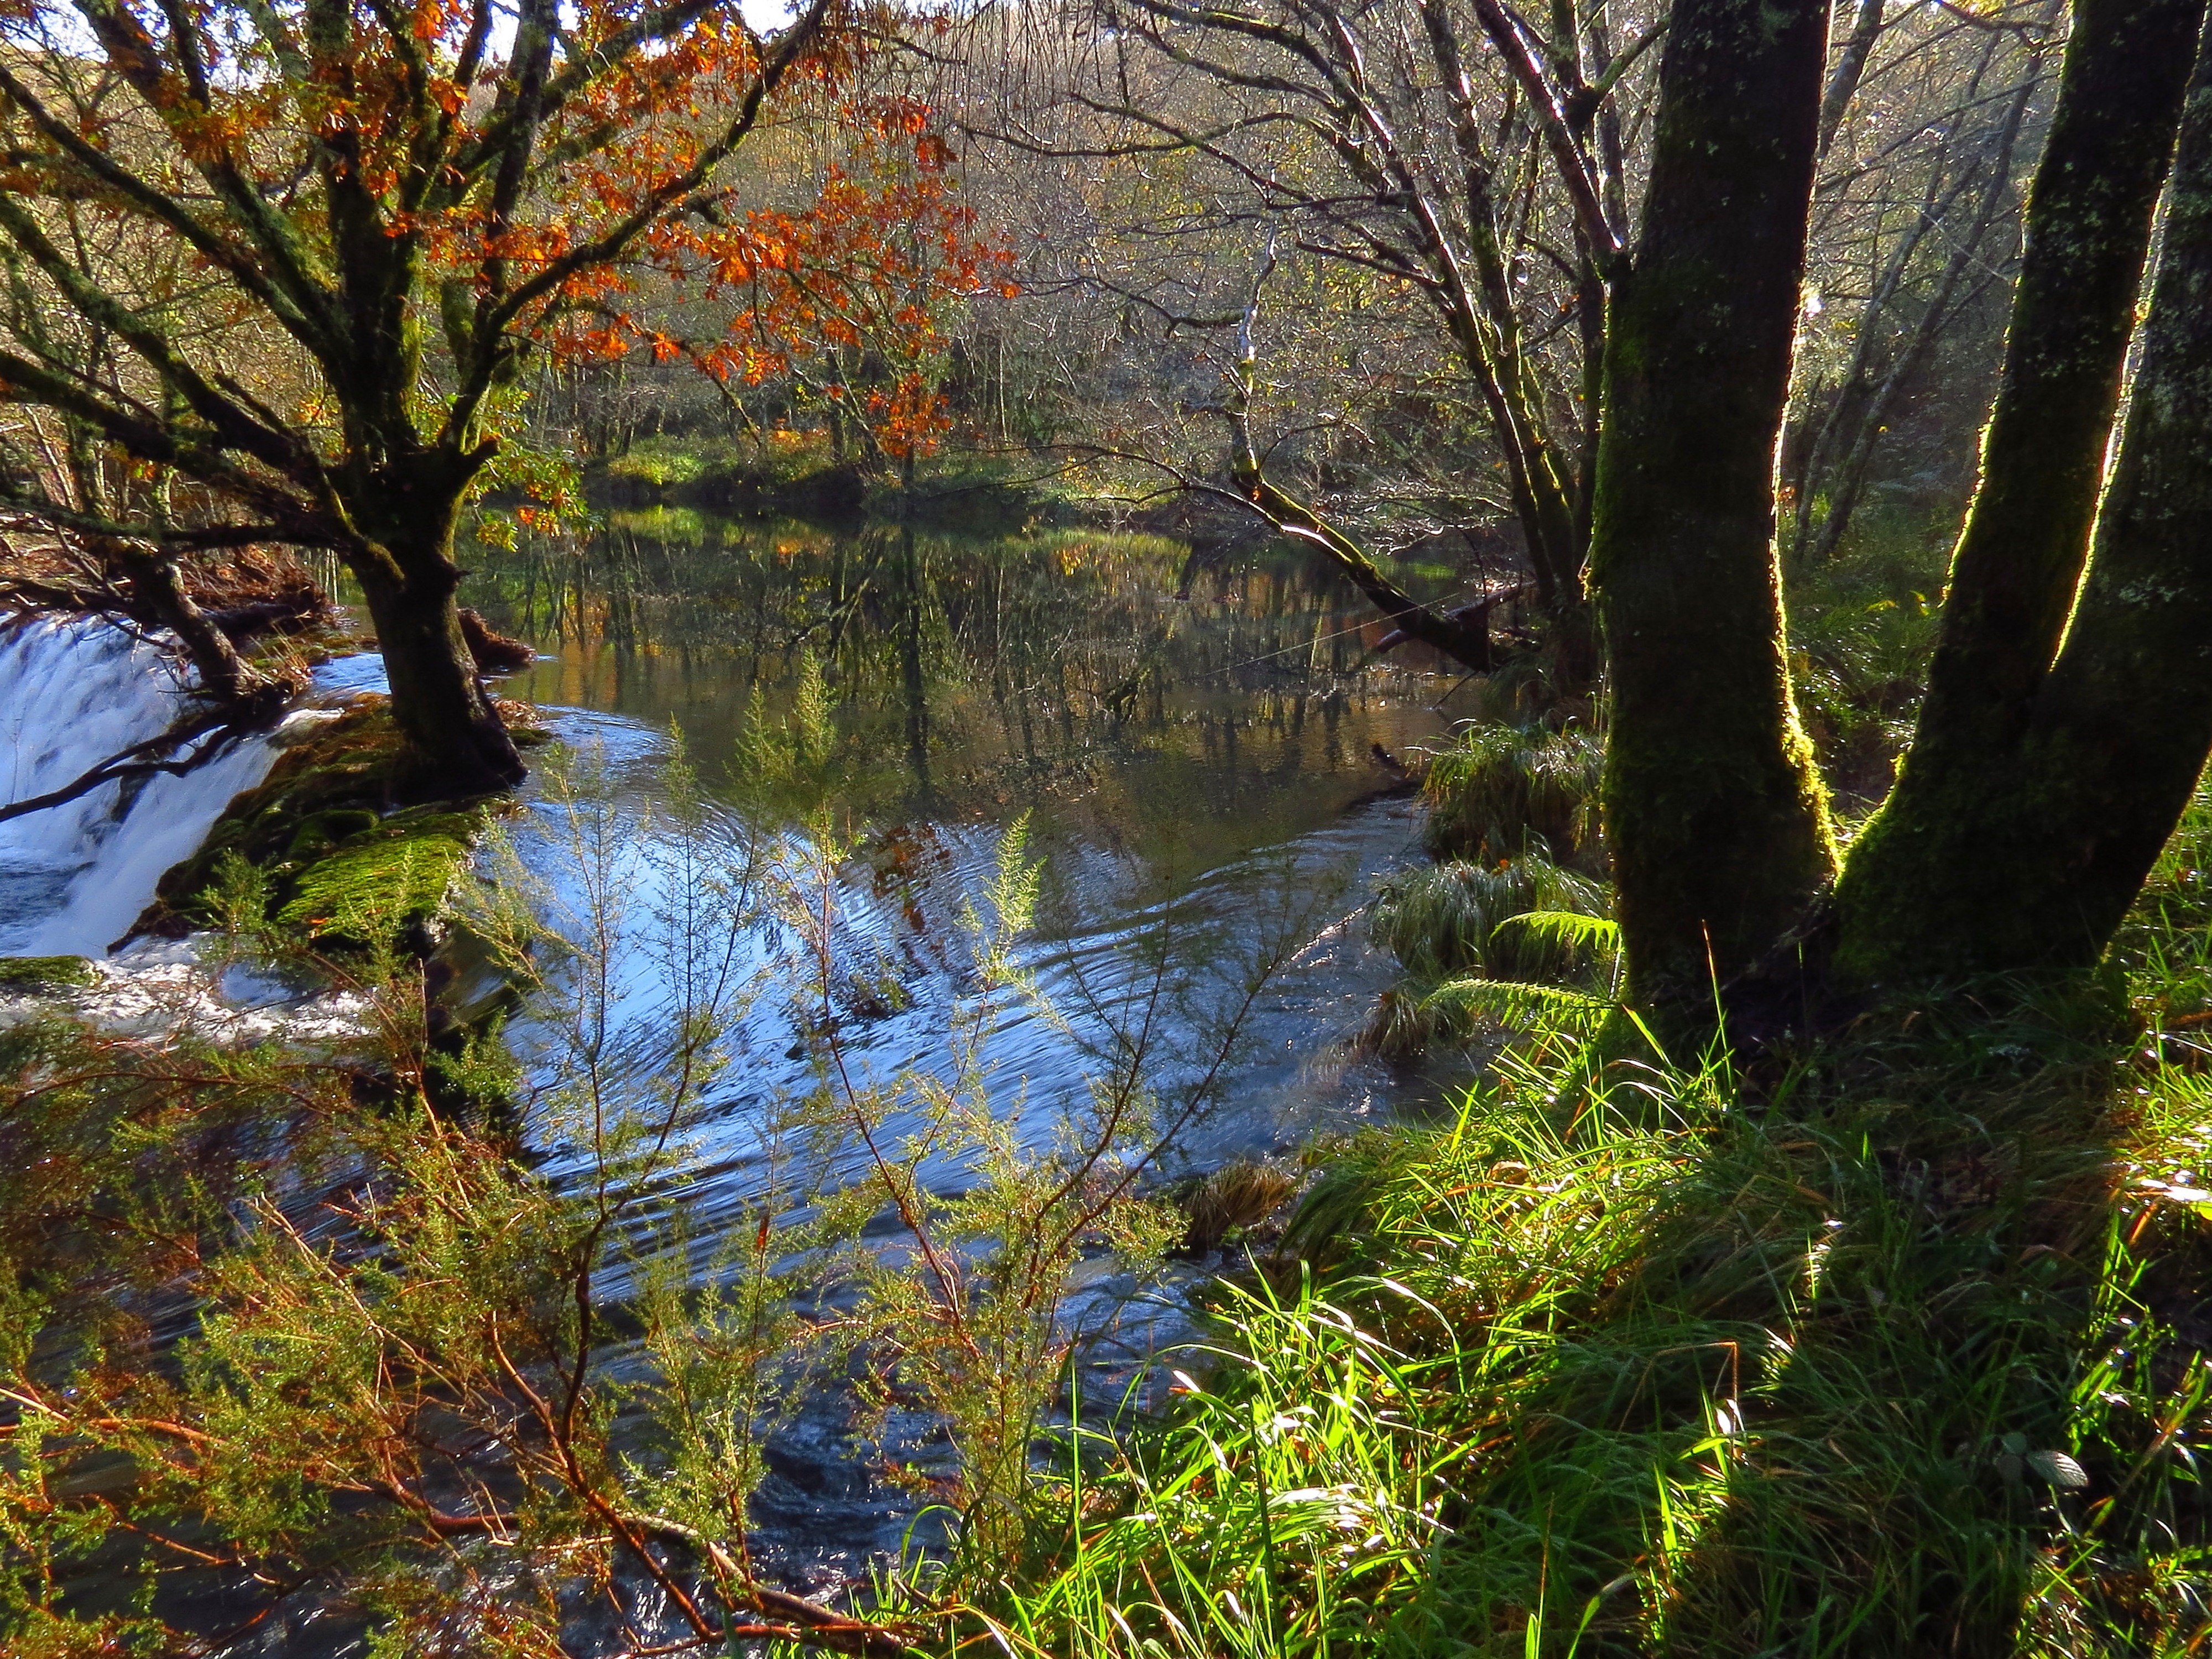
landscape, tree, water, nature, forest, creek, wilderness, branch, plant, leaf, flower, lake, river, pond, stream, reflection, autumn, botany, season, body of water, spain, wetland, galicia, paisajes, woodland, habitat, ecosystem, espana, ggl1, gaby1, alama, canonsx40hs, rioverdugo, natural environment, woody plant